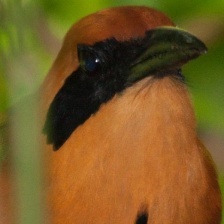
Species: RUFUOS MOTMOT
Scientific name: BARYPHTHENGUS MARTII